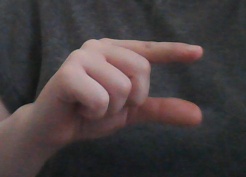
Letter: dal